Nyad (film)

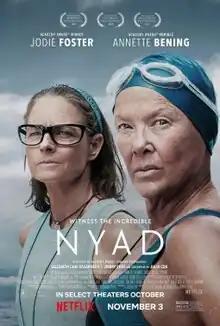
Official release poster

Nyad is a 2023 American biographical sports drama film about swimmer Diana Nyad's multiple attempts in the early 2010s to swim the Straits of Florida, with flashbacks to her early life. It is directed by Elizabeth Chai Vasarhelyi and Jimmy Chin (in their feature narrative film directorial debut) and written by Julia Cox, based on Nyad's 2015 memoir "Find a Way". It stars Annette Bening as Nyad, with Jodie Foster and Rhys Ifans in supporting roles.